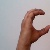
The image shows a hand gesture representing the letter 'C' in Indian Sign Language.